Columbia Law School

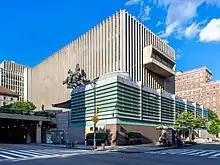
Jerome L. Greene Hall, home of the law school and the Arthur W. Diamond Library. June 2019

Columbia Law School's Arthur W. Diamond Library is one of the most comprehensive libraries in the world and is the third largest private academic law library in the United States, with over 1,000,000 volumes and subscriptions to more than 7,450 journals and other serials.